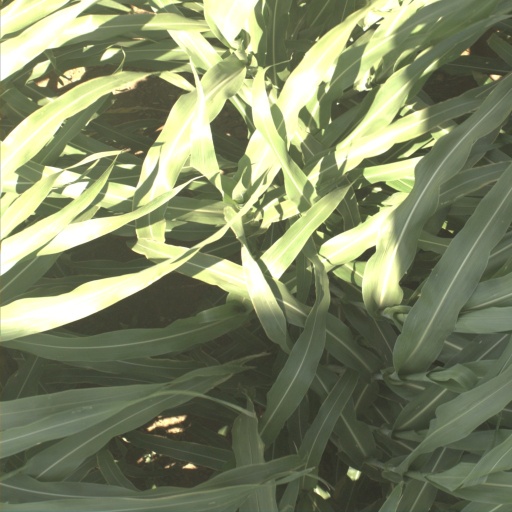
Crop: sorghum